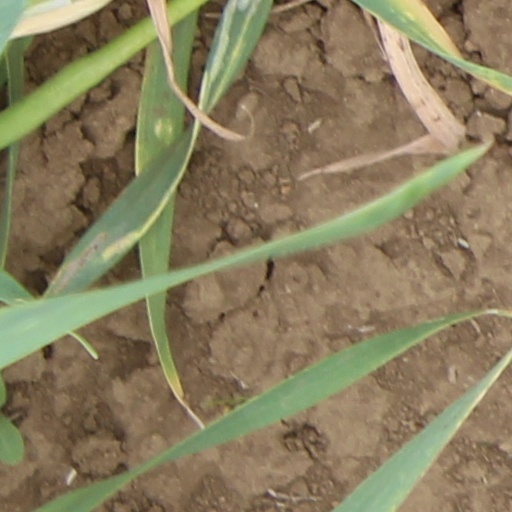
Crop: wheat